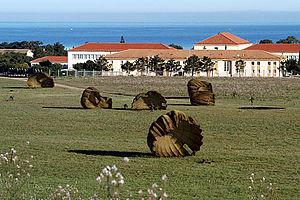
Le 2ᵉ régiment étranger de parachutistes, seul régiment parachutiste de la Légion étrangère encore en activité, est l'un des quatre régiments d'infanterie de la 11ᵉ Brigade Parachutiste. La 11ᵉ BP est une brigade légère et mobile, capable en cas d'urgence, d'être projetée dans le monde entier afin de répondre à une situation de crise. Elle est spécialisée dans les opérations aéroportées et l'assaut par air.